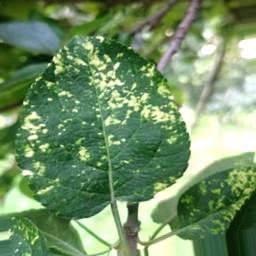
Label: Apple_Mosaic